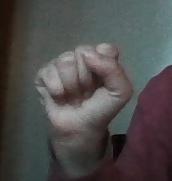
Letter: saad